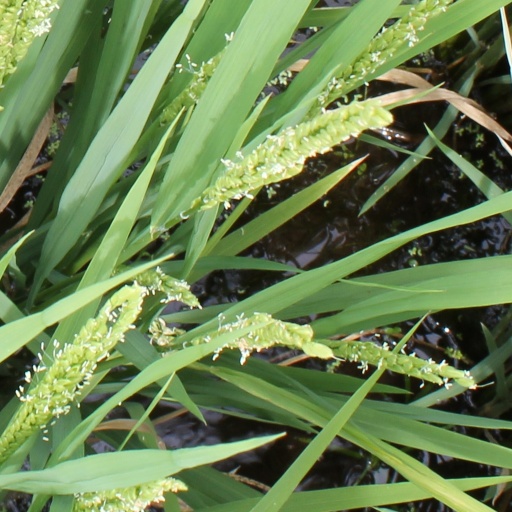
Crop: rice